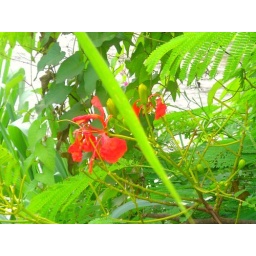
red flower by river